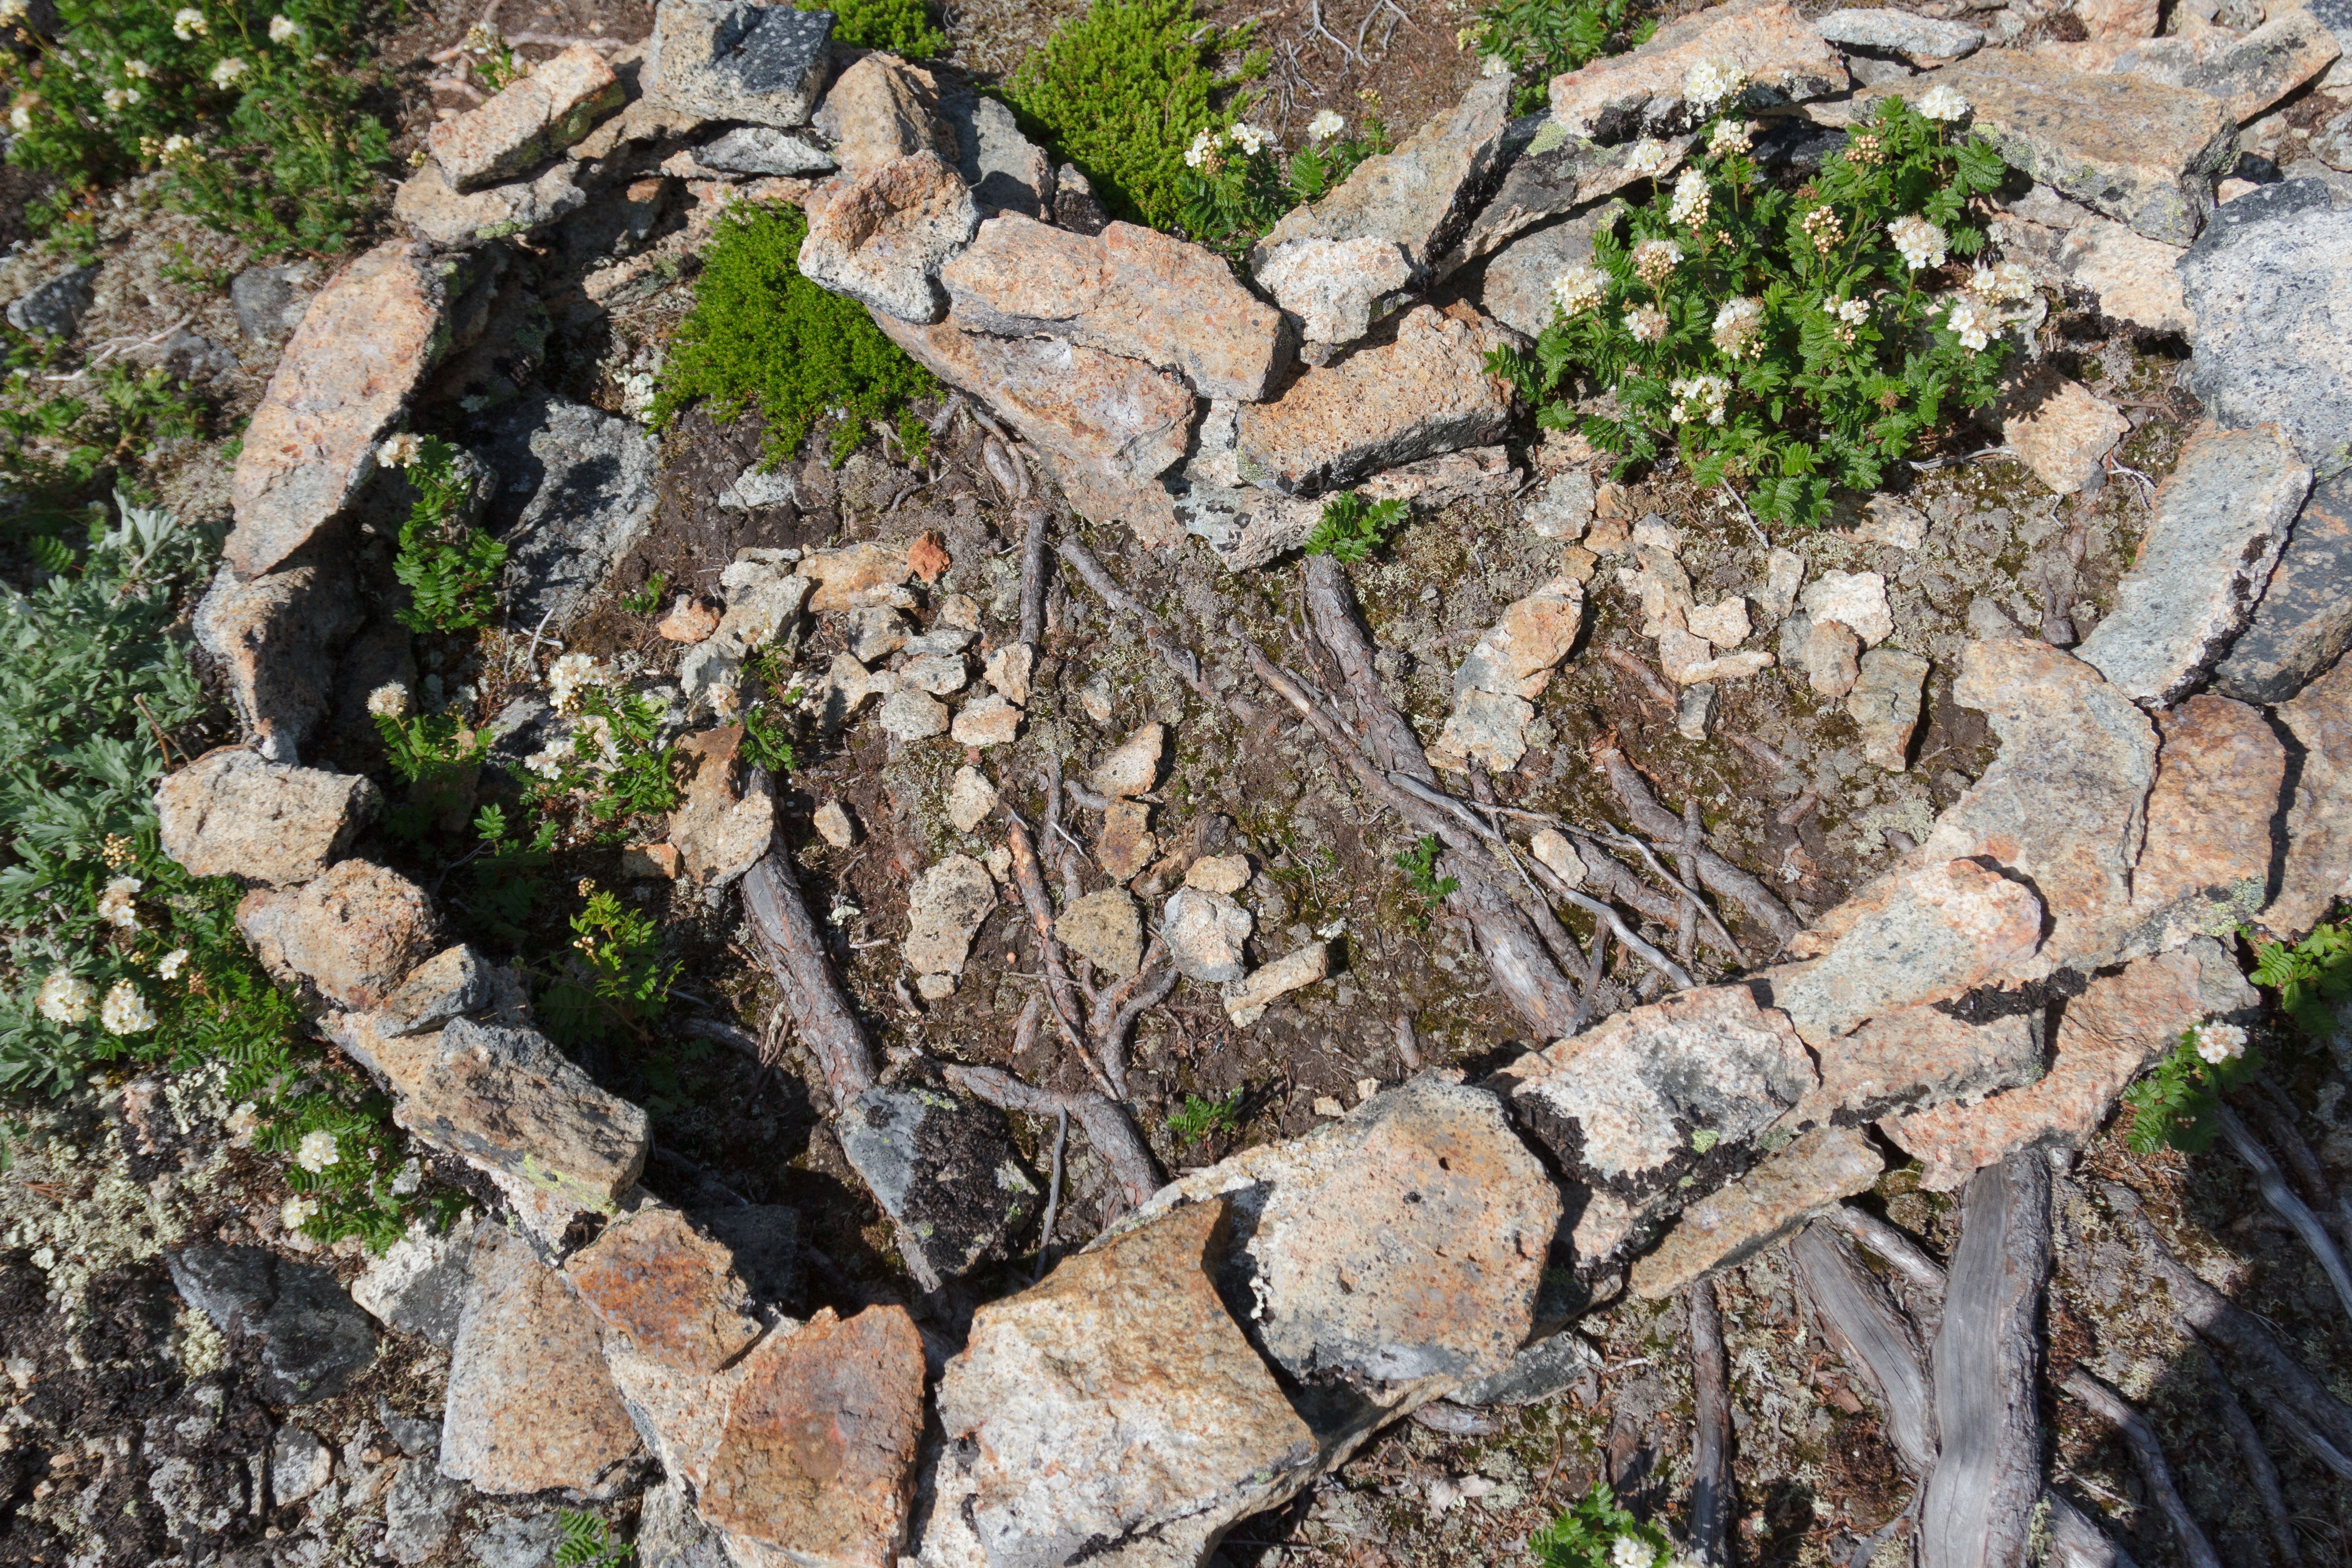
tree, nature, branch, plant, flower, trunk, land, stone, heart, produce, soil, stone wall, flora, geology, root vegetables, woody plant, land plant